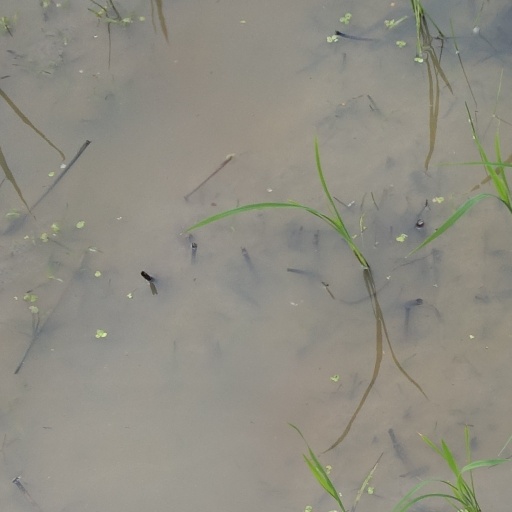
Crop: rice